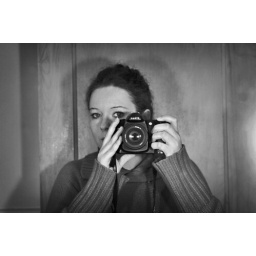
in the bathroom of an old house in mpls. I love the houses down there.